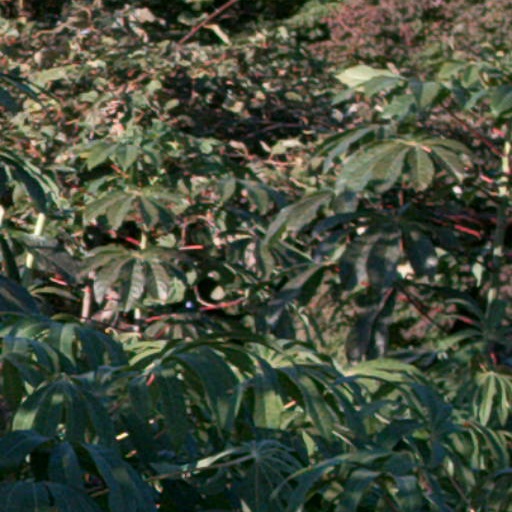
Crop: cassava